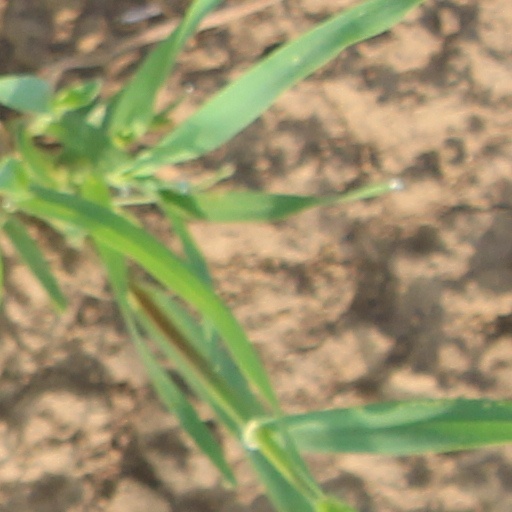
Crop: wheat